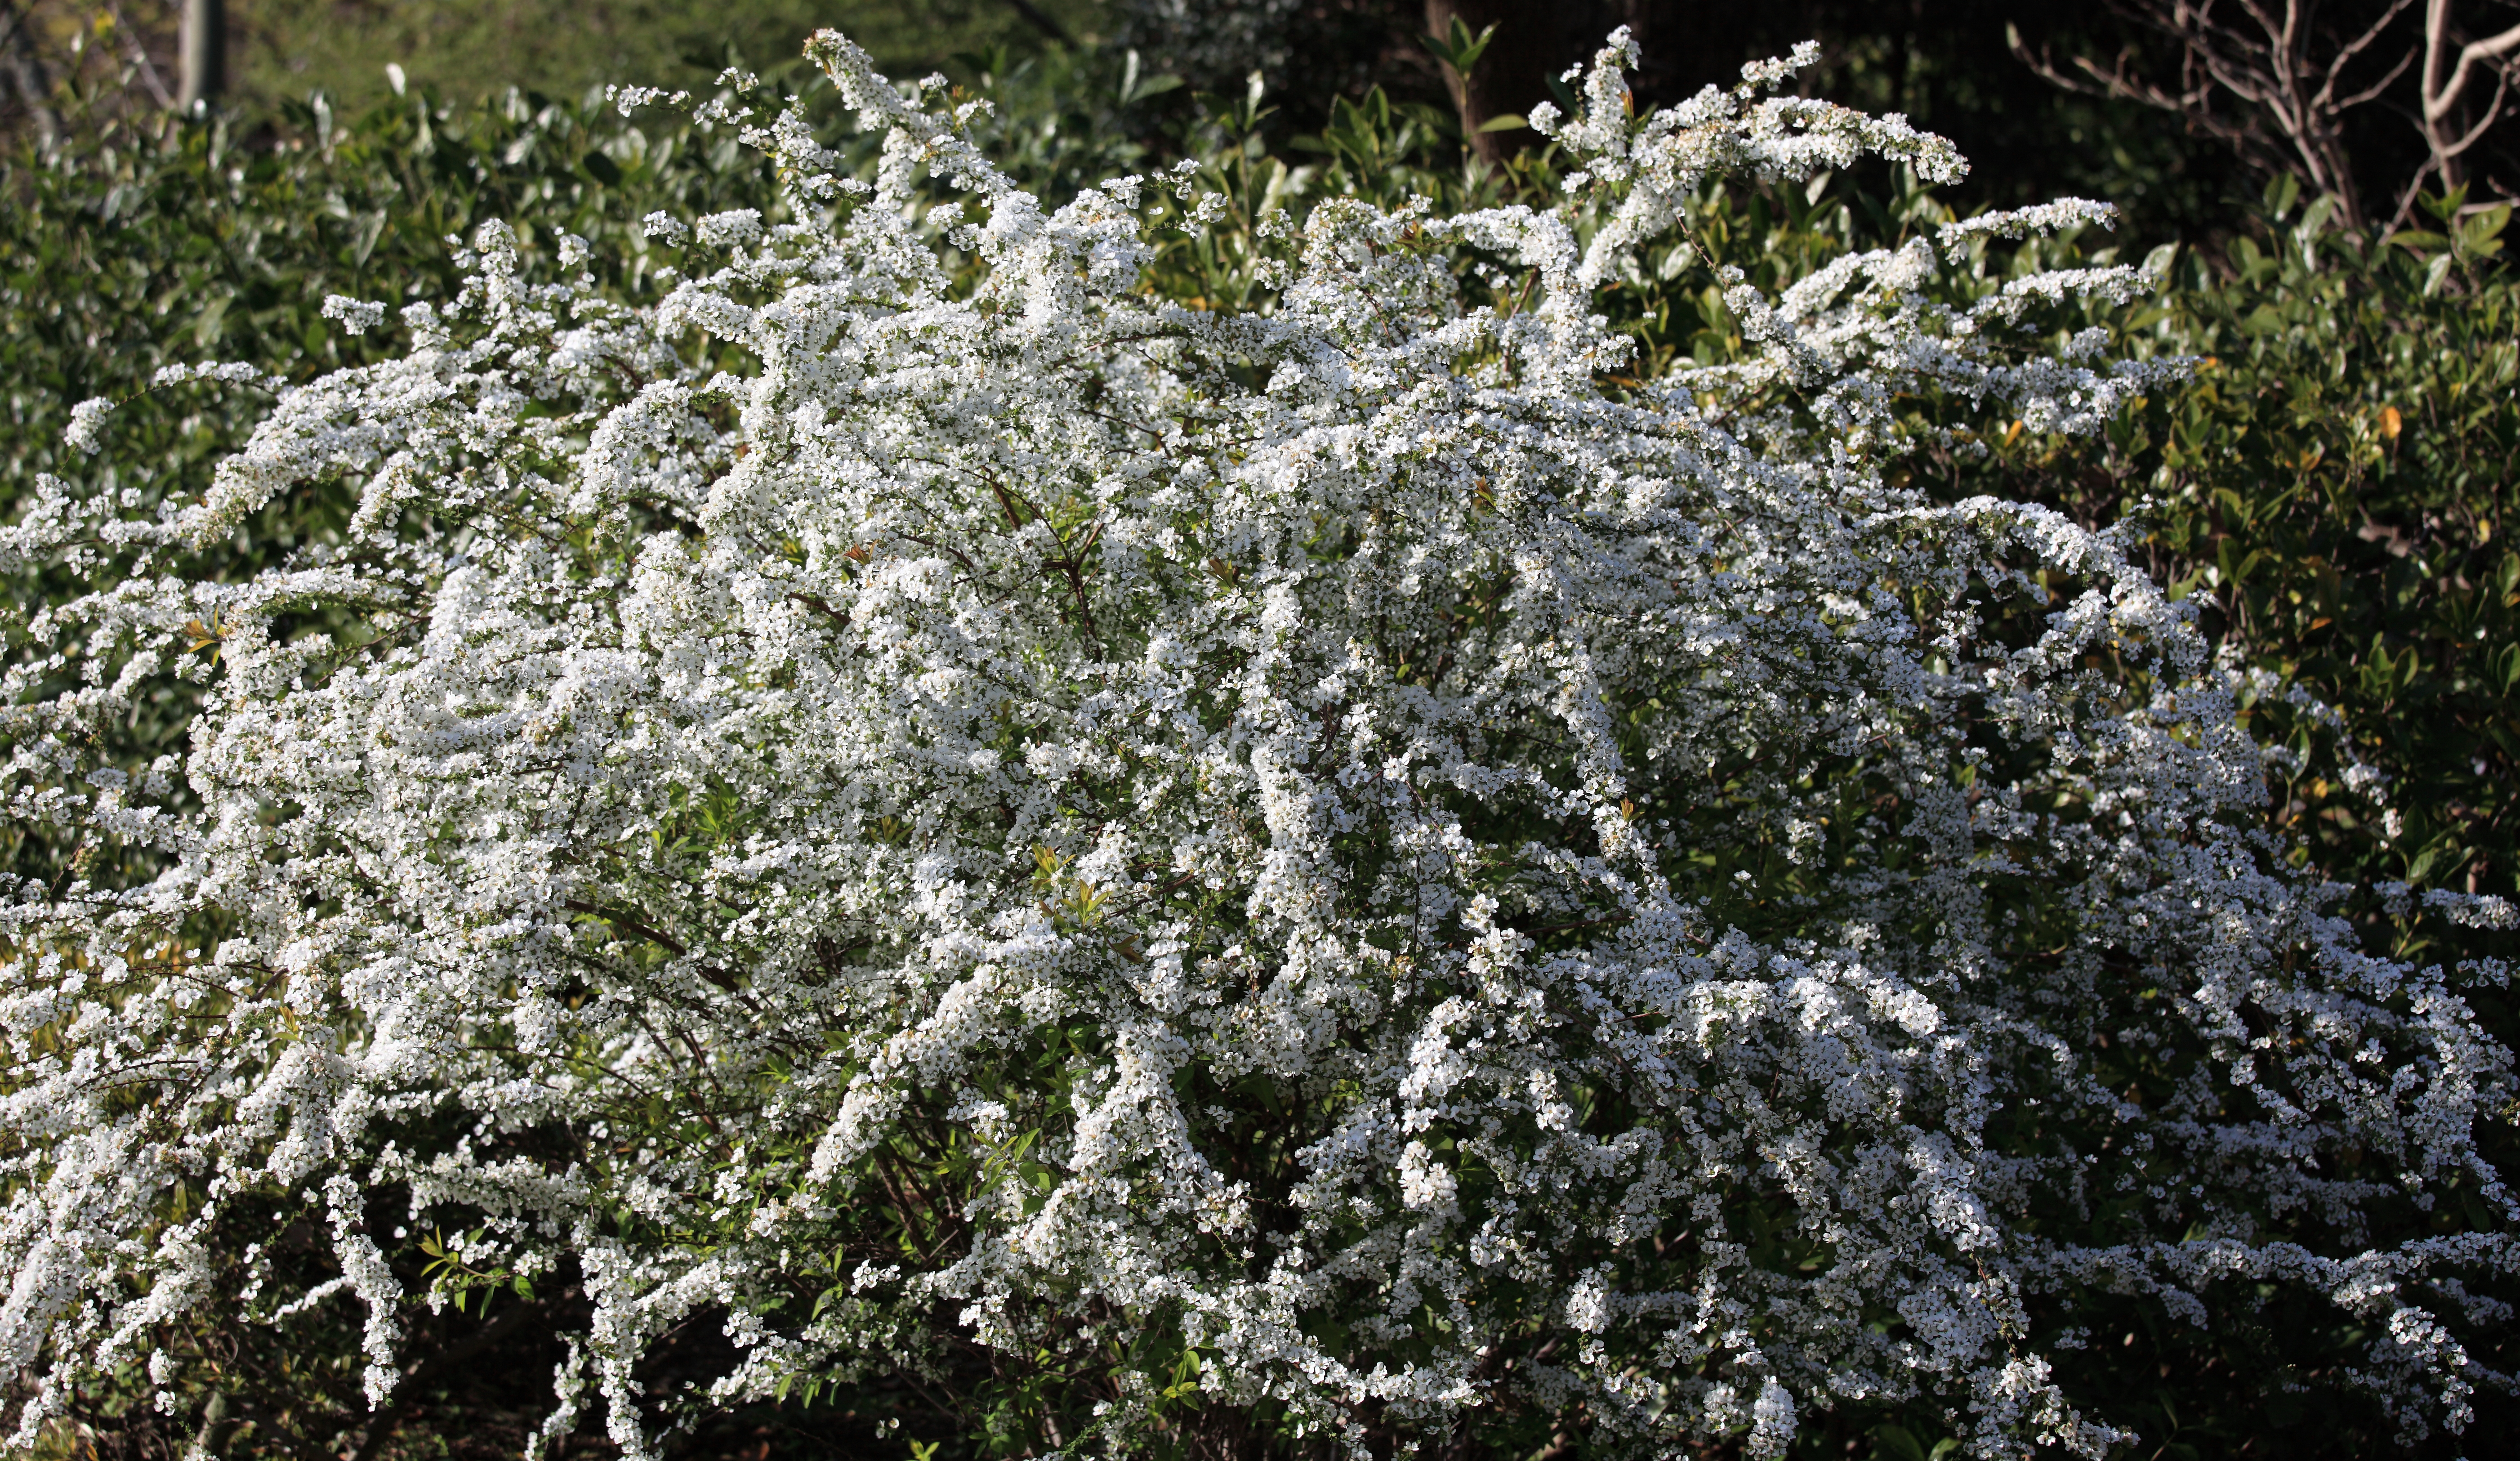
tree, branch, blossom, snow, plant, flower, frost, high, evergreen, botany, flora, baby, shrub, breath, 5d, hires, markii, hi, res, resolution, spiraea, thunbergii, thunberg, spirea, flowering plant, woody plant, land plant